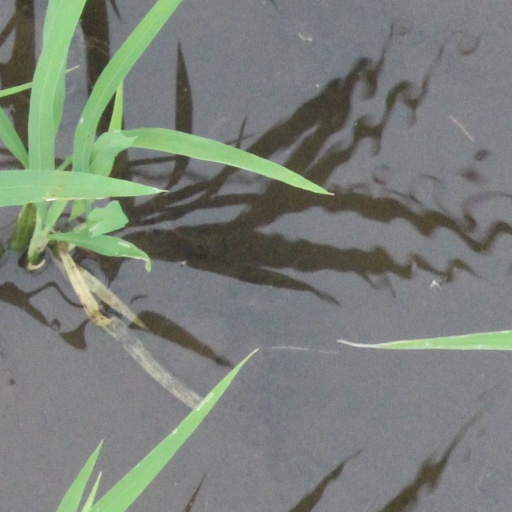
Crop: rice